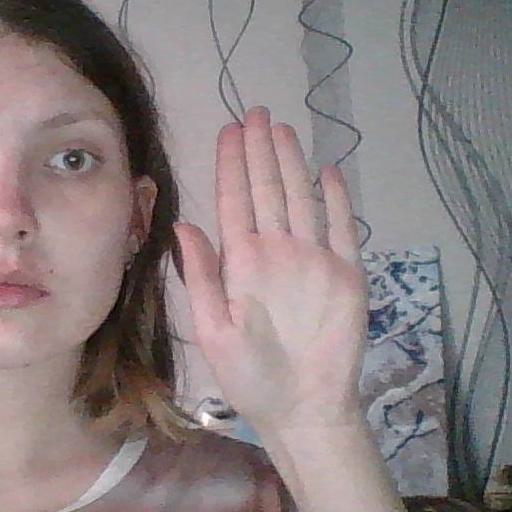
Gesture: stop